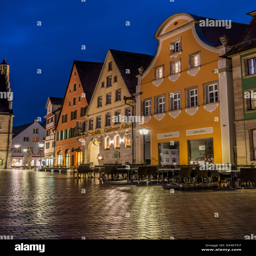
street scenes in the old medieval city